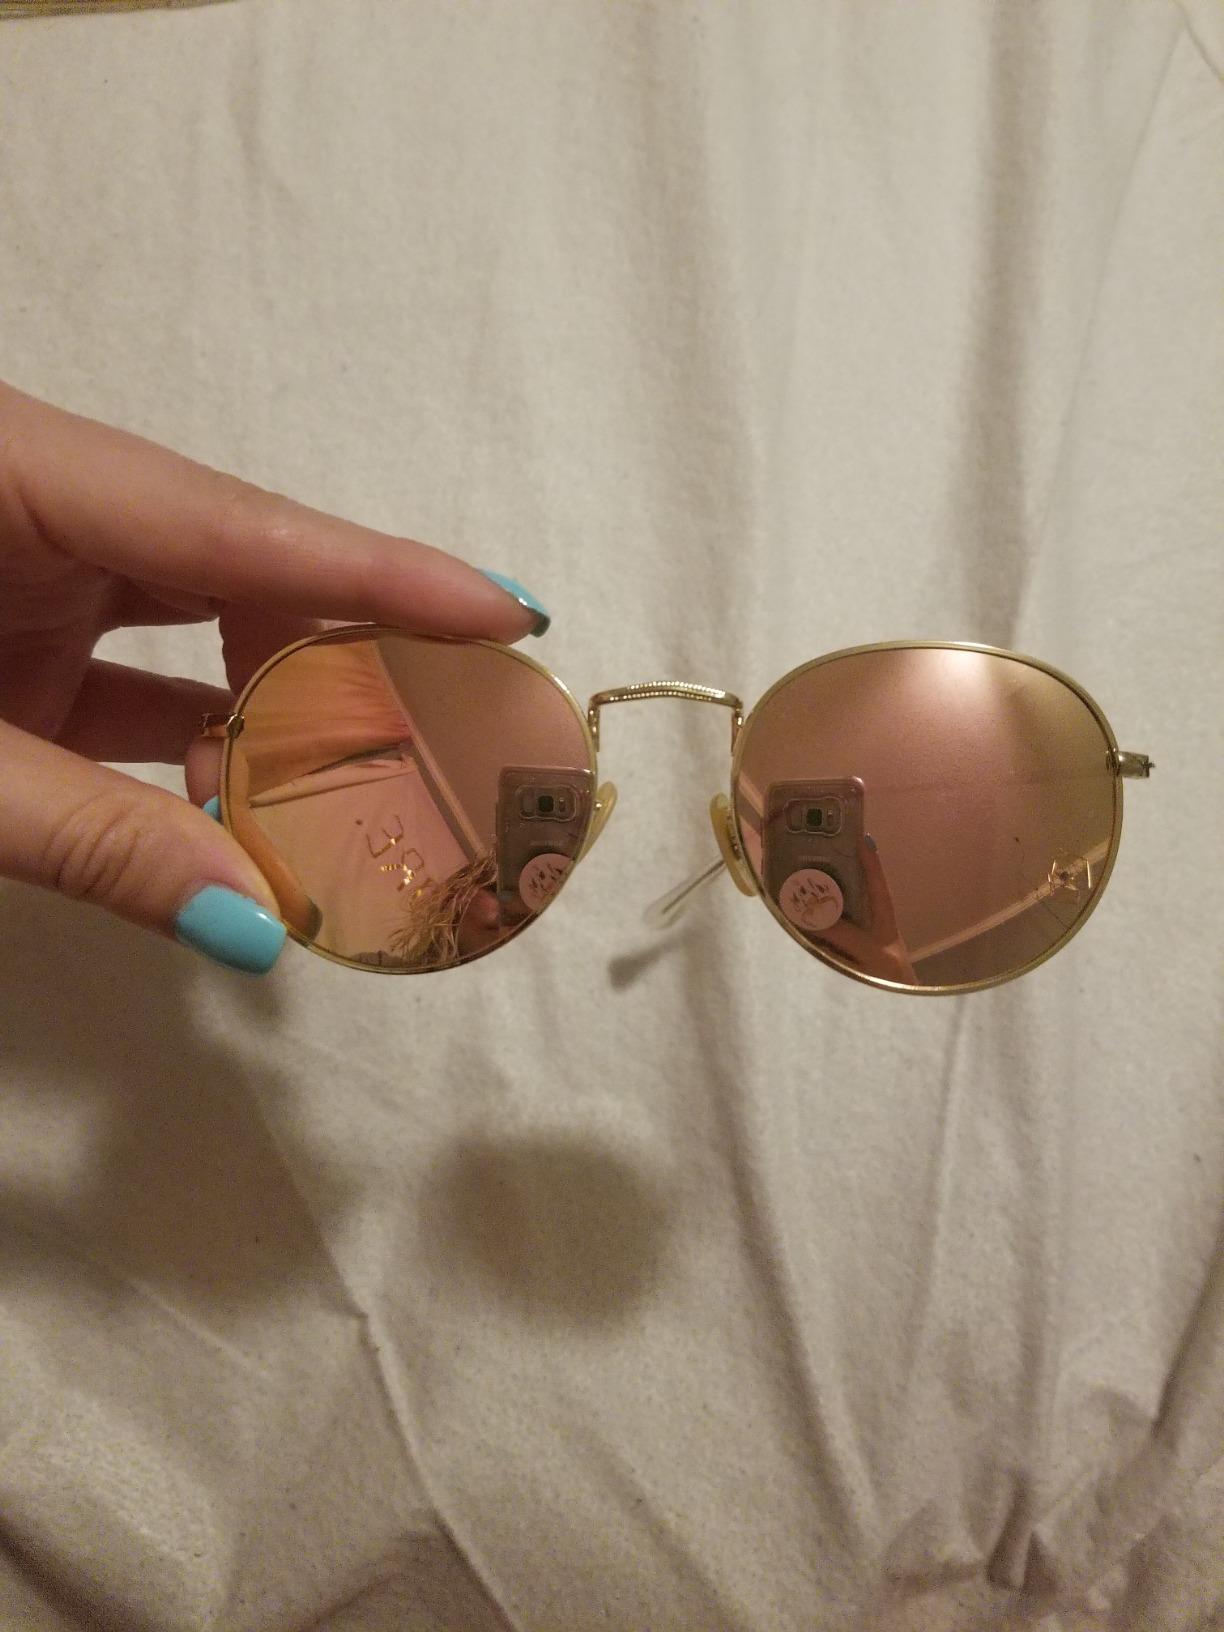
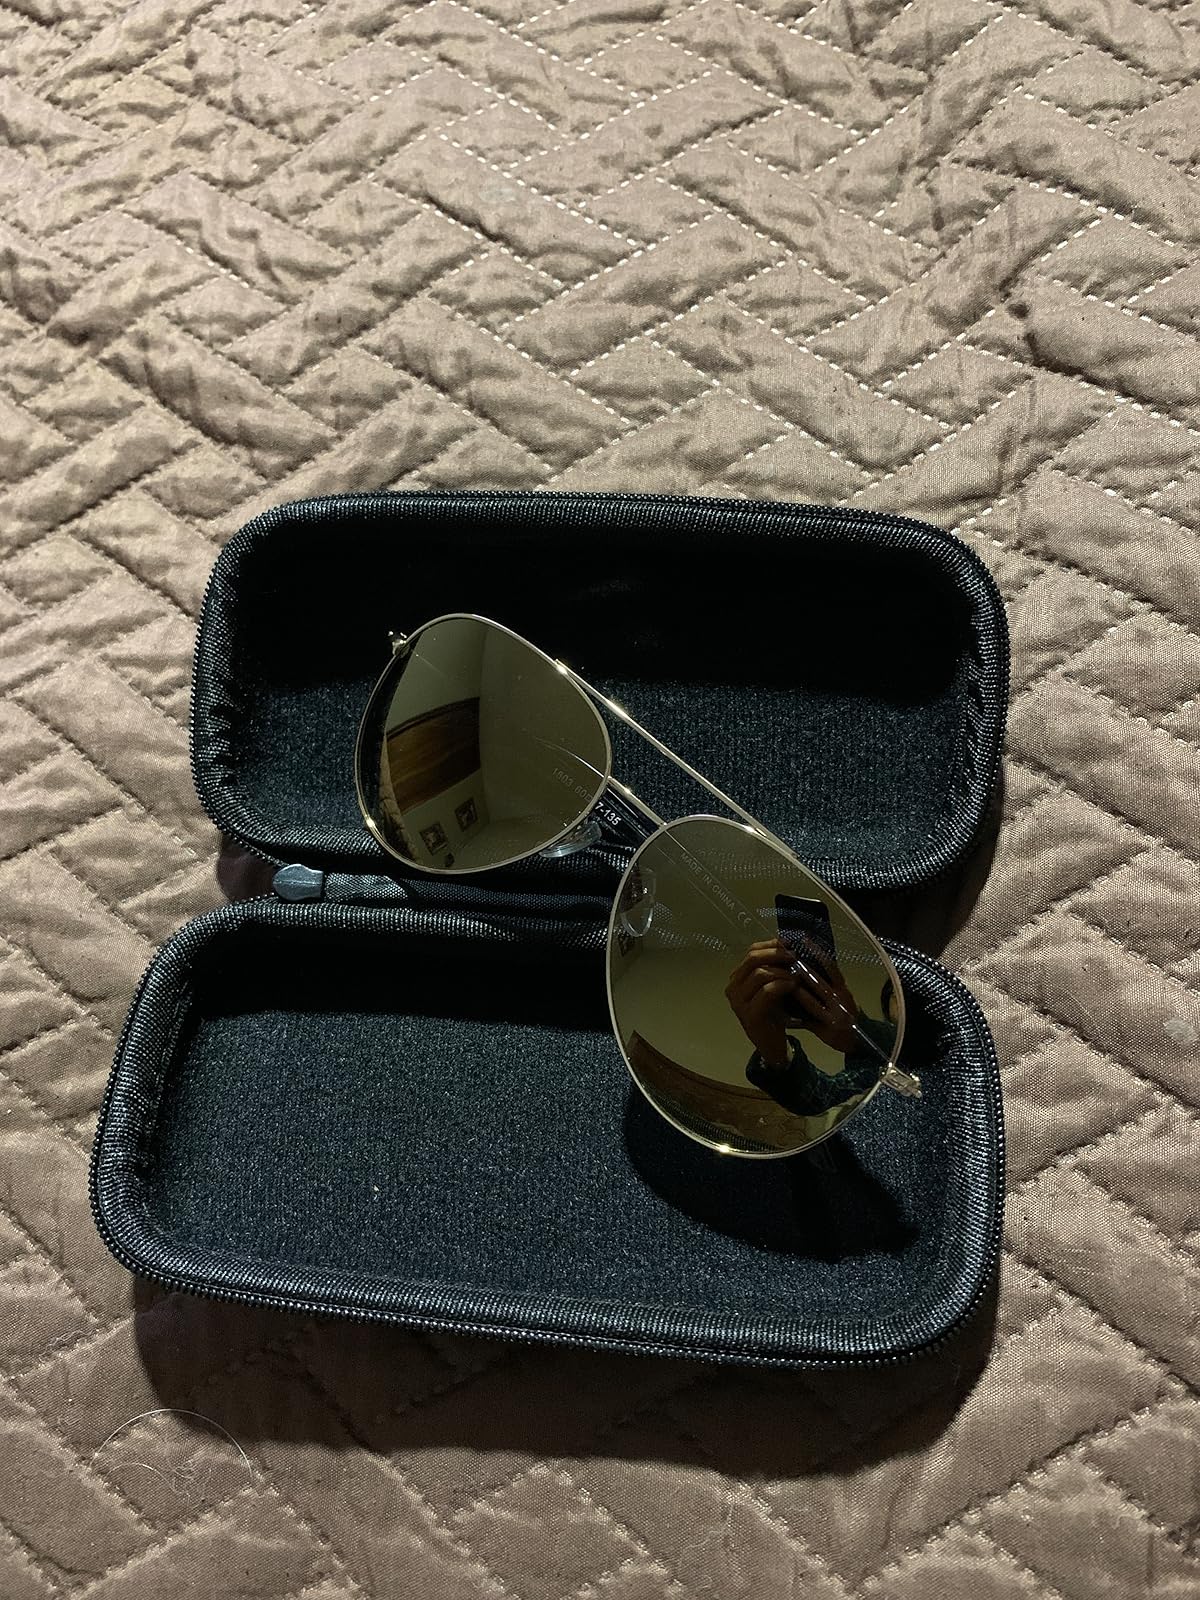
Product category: accessories_sunglasses
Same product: no